Kroncong

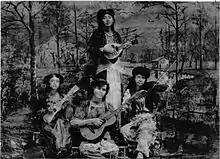
Orchestra of "Komedie Stamboel", 1905.

"Tempo Doeloe" means "olden time". "Komedie Stamboel" was an Indo touring comedy company that performed folk entertainment, which was very popular between 1891 and 1903, especially in East Java. It performed tales from "One Thousand and One Nights", European folk tales, and local folk tales, such as Ali Baba, Cinderella, and Si Pitoeng. They toured by railway and ship to Malaysia and all over Indonesia. Between the scenes, there were musical intermezzos such as marches, polkas, waltzes, and kronchong music called "stamboel".